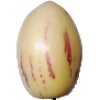
Label: pepino